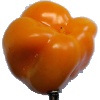
Label: Pepper Yellow 1